Secret Santa (30 Rock)

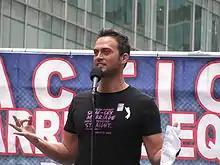
Cheyenne Jackson made his second appearance as Danny Baker in "Secret Santa".

"Secret Santa" was written by series' creator, executive producer and lead actress Tina Fey. The director of this episode was Beth McCarthy-Miller, a long-time television director who worked with Fey on the sketch comedy show "Saturday Night Live". This was Fey's nineteenth writing credit, and McCarthy-Miller's ninth directed episode. "Secret Santa" originally aired on NBC as the eighth episode of the show's fourth season, and the 66th overall episode of the series, in the United States on December 10, 2009. It was filmed on November 5 and November 20, 2009.